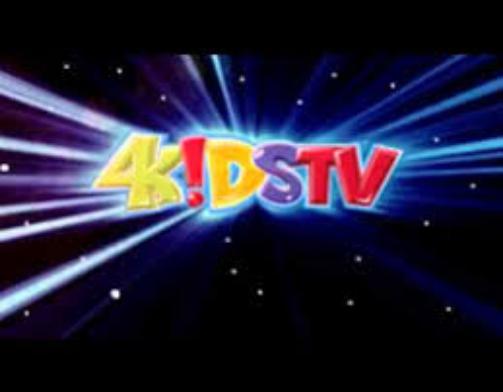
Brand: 4Kids
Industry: Leisure